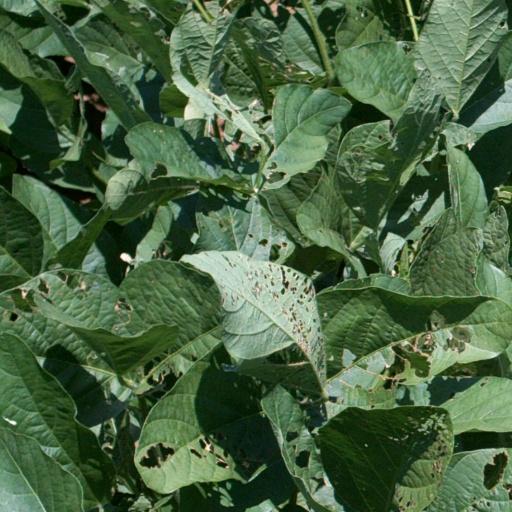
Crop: soybean